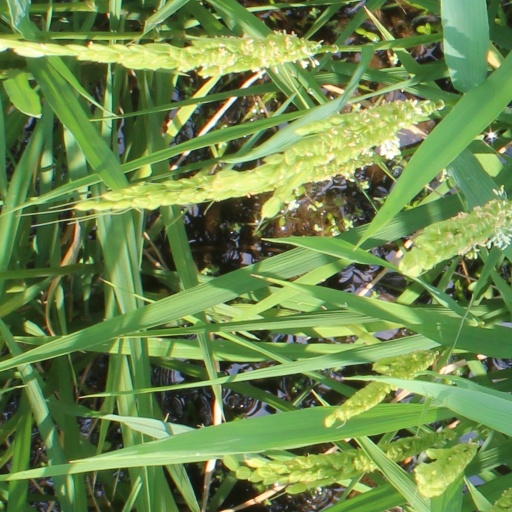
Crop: rice